Aaraam Thampuran

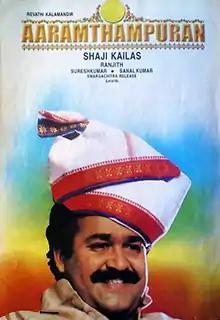
Movie Poster

Aaraam Thampuran is a 1997 Indian Malayalam-language action drama film directed by Shaji Kailas, written by Ranjith and produced by Revathy Kalamandhir. It stars Mohanlal in the title role with Narendra Prasad, Manju Warrier, Sai Kumar, Oduvil Unnikrishnan, Cochin Haneefa and Srividya in supporting roles. The story follows Jagannadhan (Mohanlal), a former Mumbai-based enforcer who buys an old "kovilakam" (royal manor) named Kanimangalam and shifts the balance of power in that village, and he comes to be known as "Aaram Thampuran" (sixth lord). The film features original songs composed by Raveendran.